Sky position (RA, Dec in degrees): 237.814, 9.323
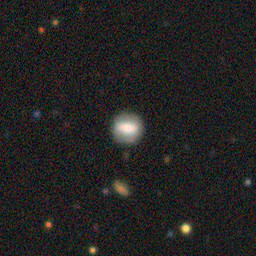
Galaxy morphology: Round Smooth Galaxies